Paintings attributed to Caravaggio

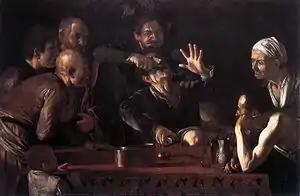
"The Toothpuller". . Pitti Palace, Florence

The case in favor of recognizing "The Tooth Puller" as was first advanced by the scholar Mina Gregori in 1992, and discussed by John Gash in an article in "Melita Historica" in 1998. On the side of arguments for genuineness, almost every figure in the painting is based on figures in other, genuine, works by Caravaggio, and from such a variety of sources and cities that it is almost inconceivable that any Caravaggisti could have seen them all; the style is typical of Caravaggio's late style, specifically his Maltese stay in 1607/1608; and he had begun his career in Rome with broadly similar genre works. On the other hand, there is no other surviving example of a genre painting by Caravaggio after about 1600, and, of course, there is no mention of the painting – or of any late-period genre painting – in sources such as Giovanni Bellori, who otherwise seems to have been thorough in seeking out Caravaggio's works.